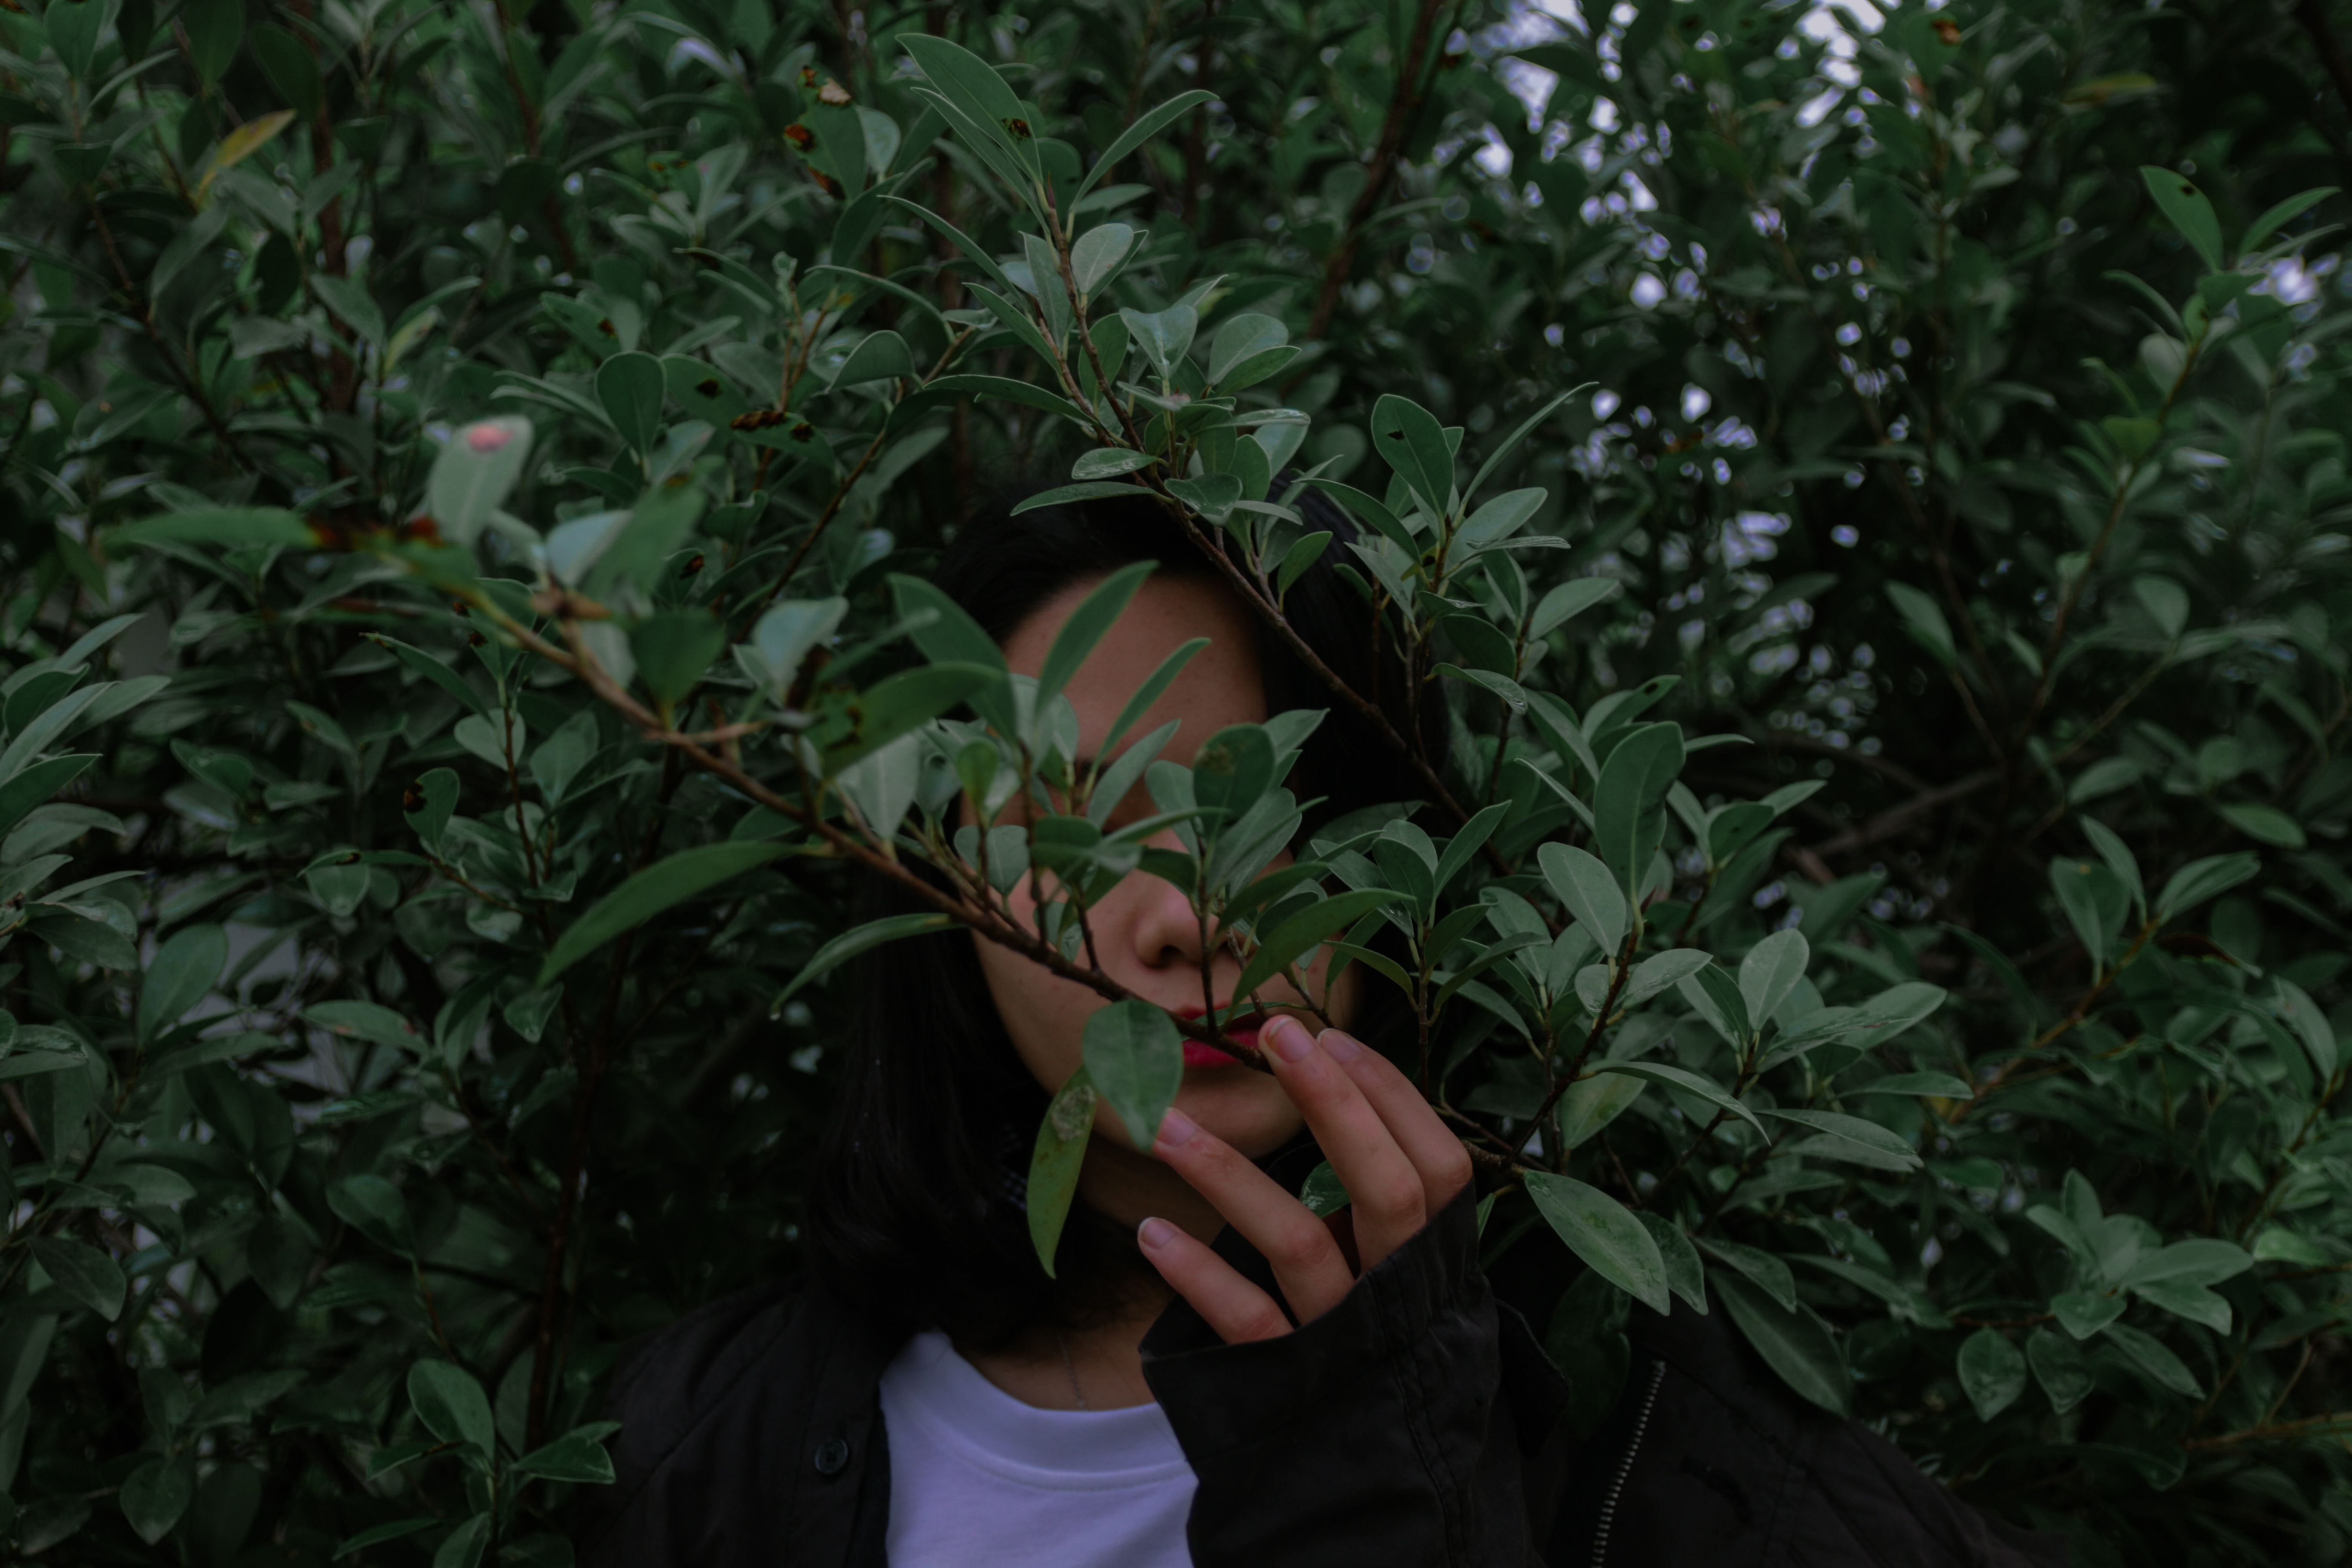
green, vegetation, jungle, natural environment, leaf, plant, tree, botany, organism, forest, terrestrial plant, grass, adaptation, hand, rainforest, shrub, flower